Abraham Pais

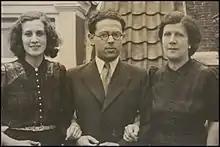
Tina Strobos, her fiancee Abraham Pais and her mother Marie Schotte in 1941

During his student years Pais had been involved in the Zionist movement, through which he became acquainted with Trusha (Tirtsah) van Amerongen and Tina (Tineke) Strobos, and developed a close friendship with these two women and their families.